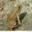
Label: frog